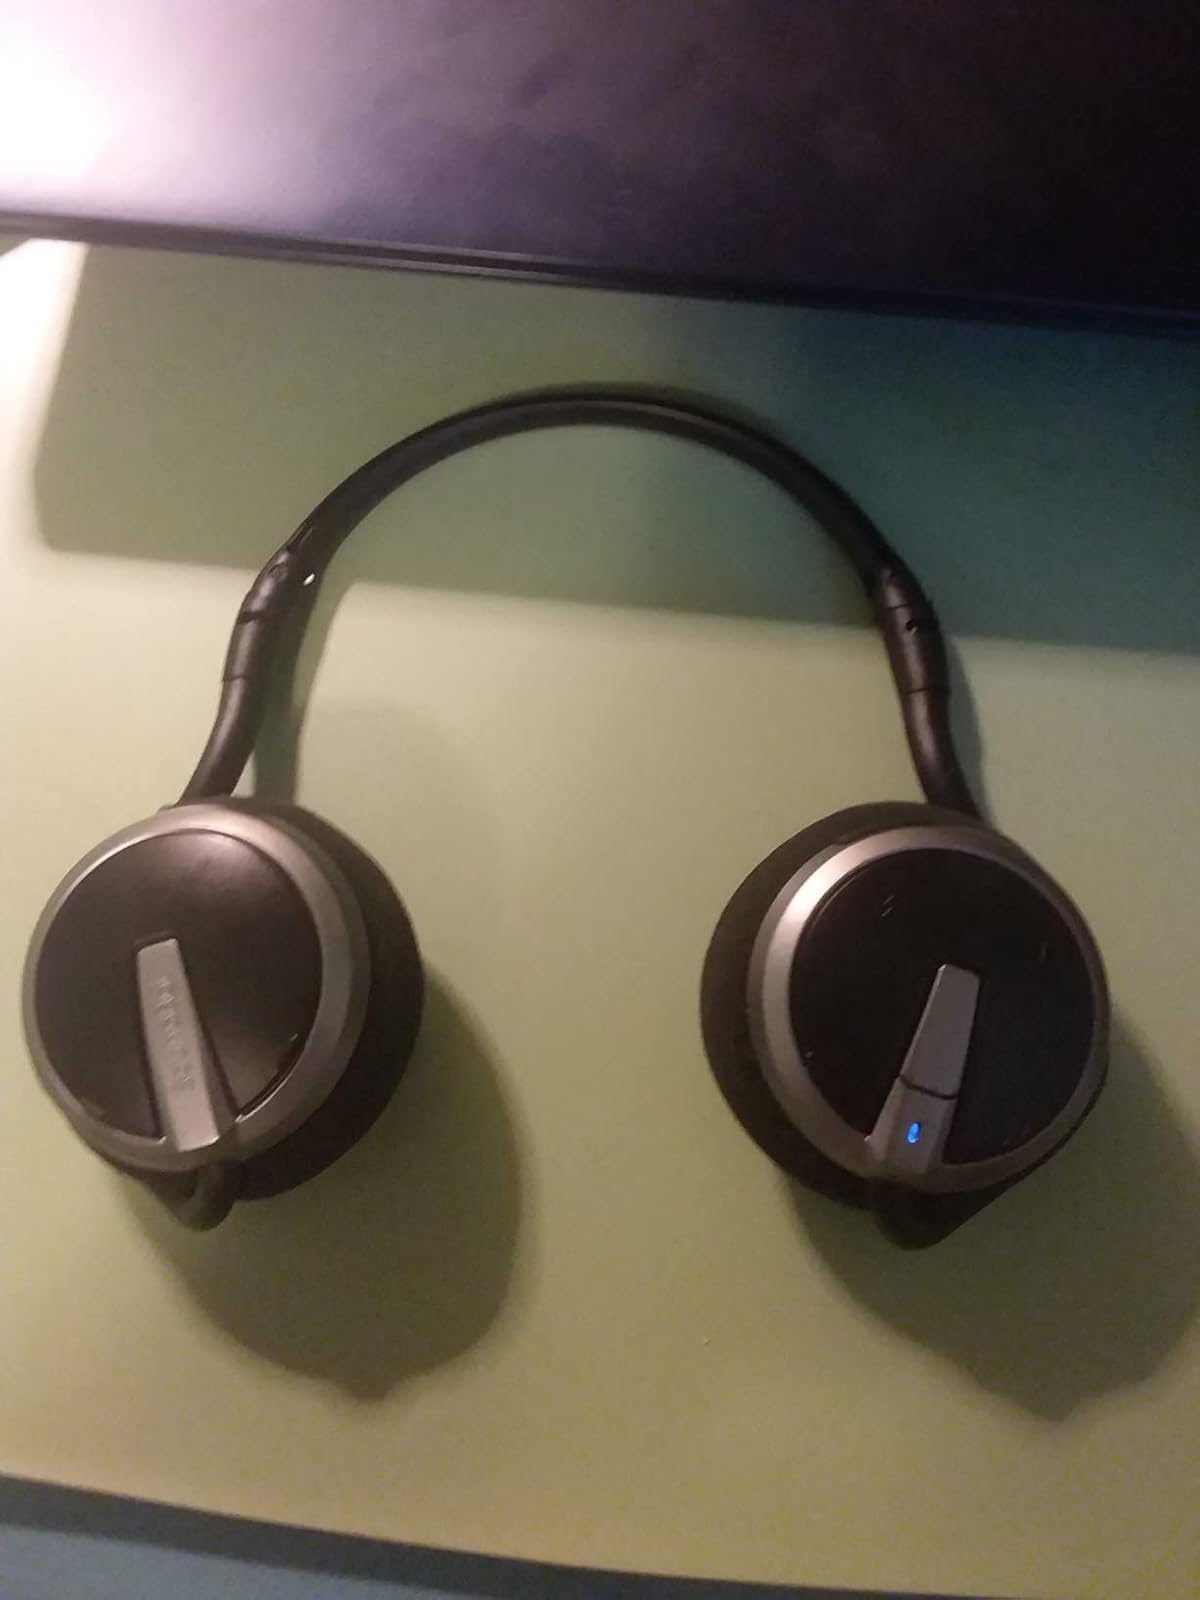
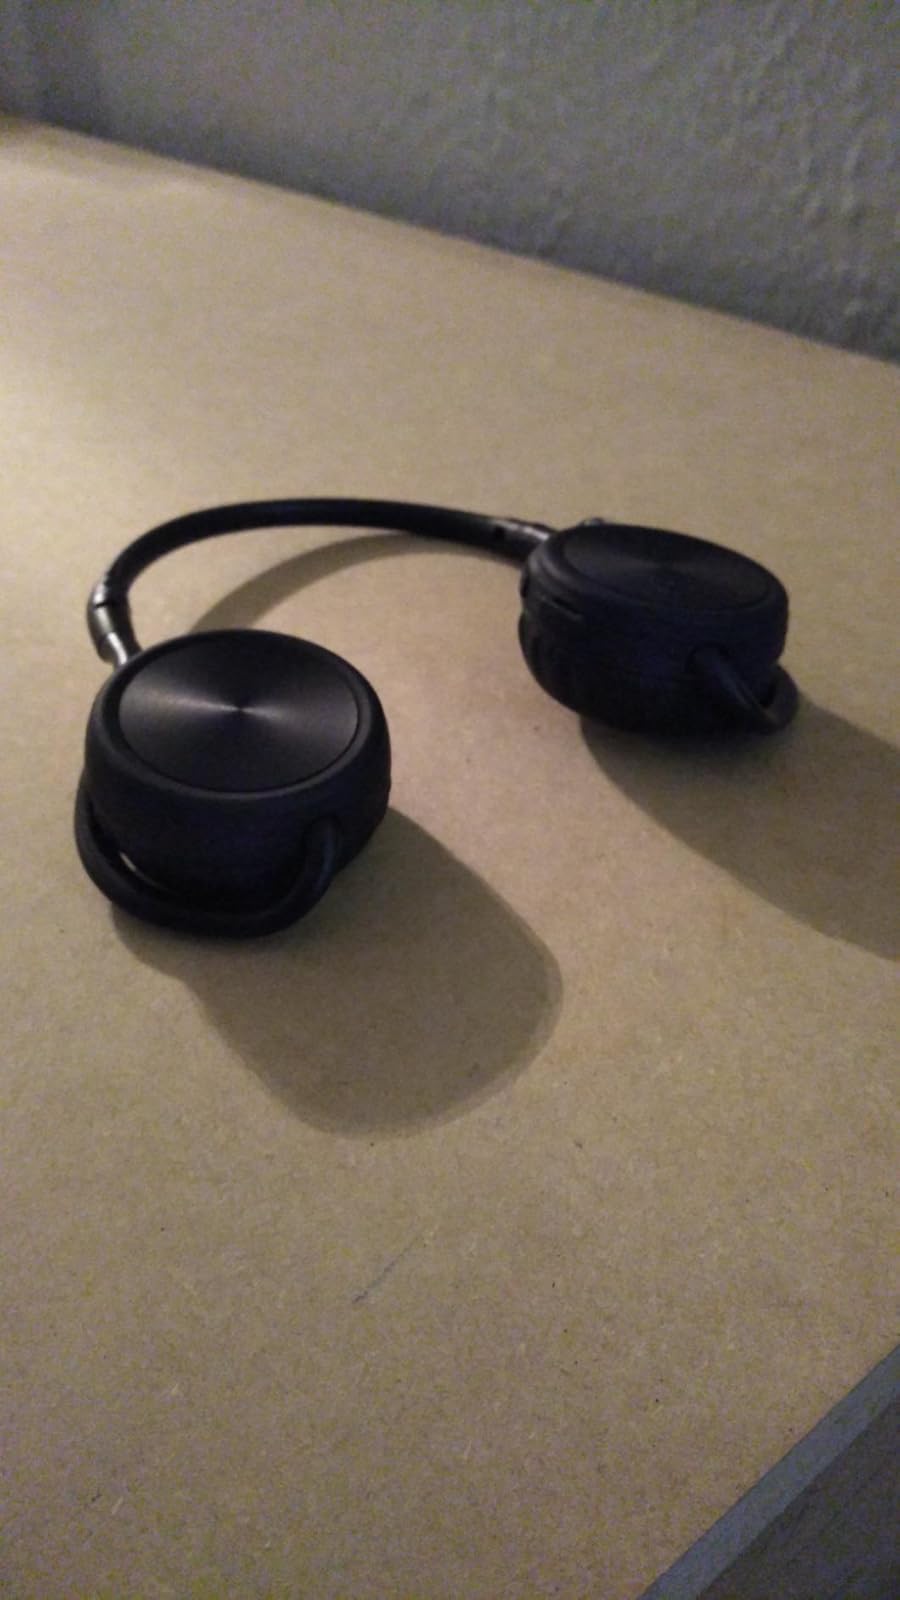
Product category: headphones
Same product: no